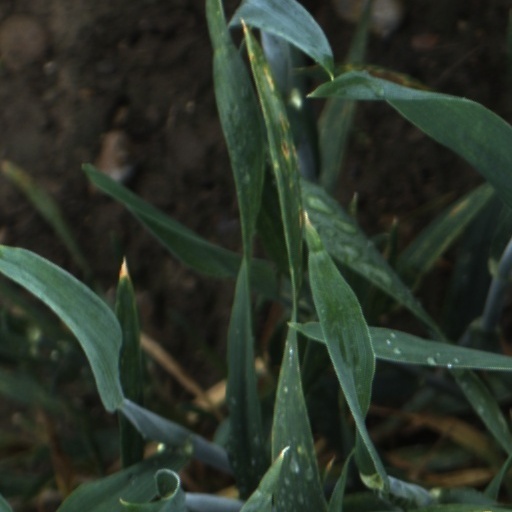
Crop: wheat